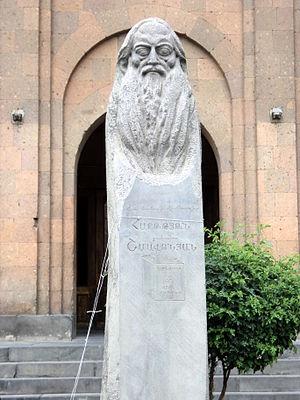
La liste de statues d'Erevan regroupe l'ensemble des statues de la ville d'Erevan en Arménie. Cette liste se veut aussi exhaustive que possible.